Ethiopian Christmas

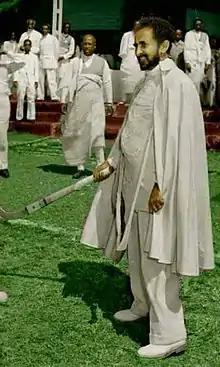
Haile Selassie playing the traditional sport

Gena or Qarsa is a traditional field hockey game popular in the Ethiopian highlands.